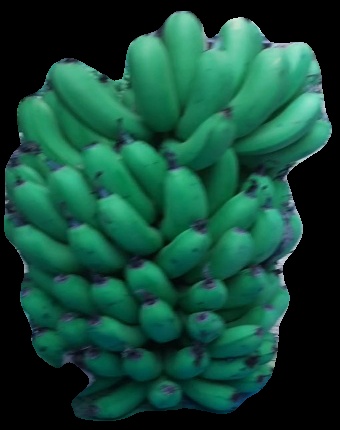
Variety: pachbale
Grade: grade2